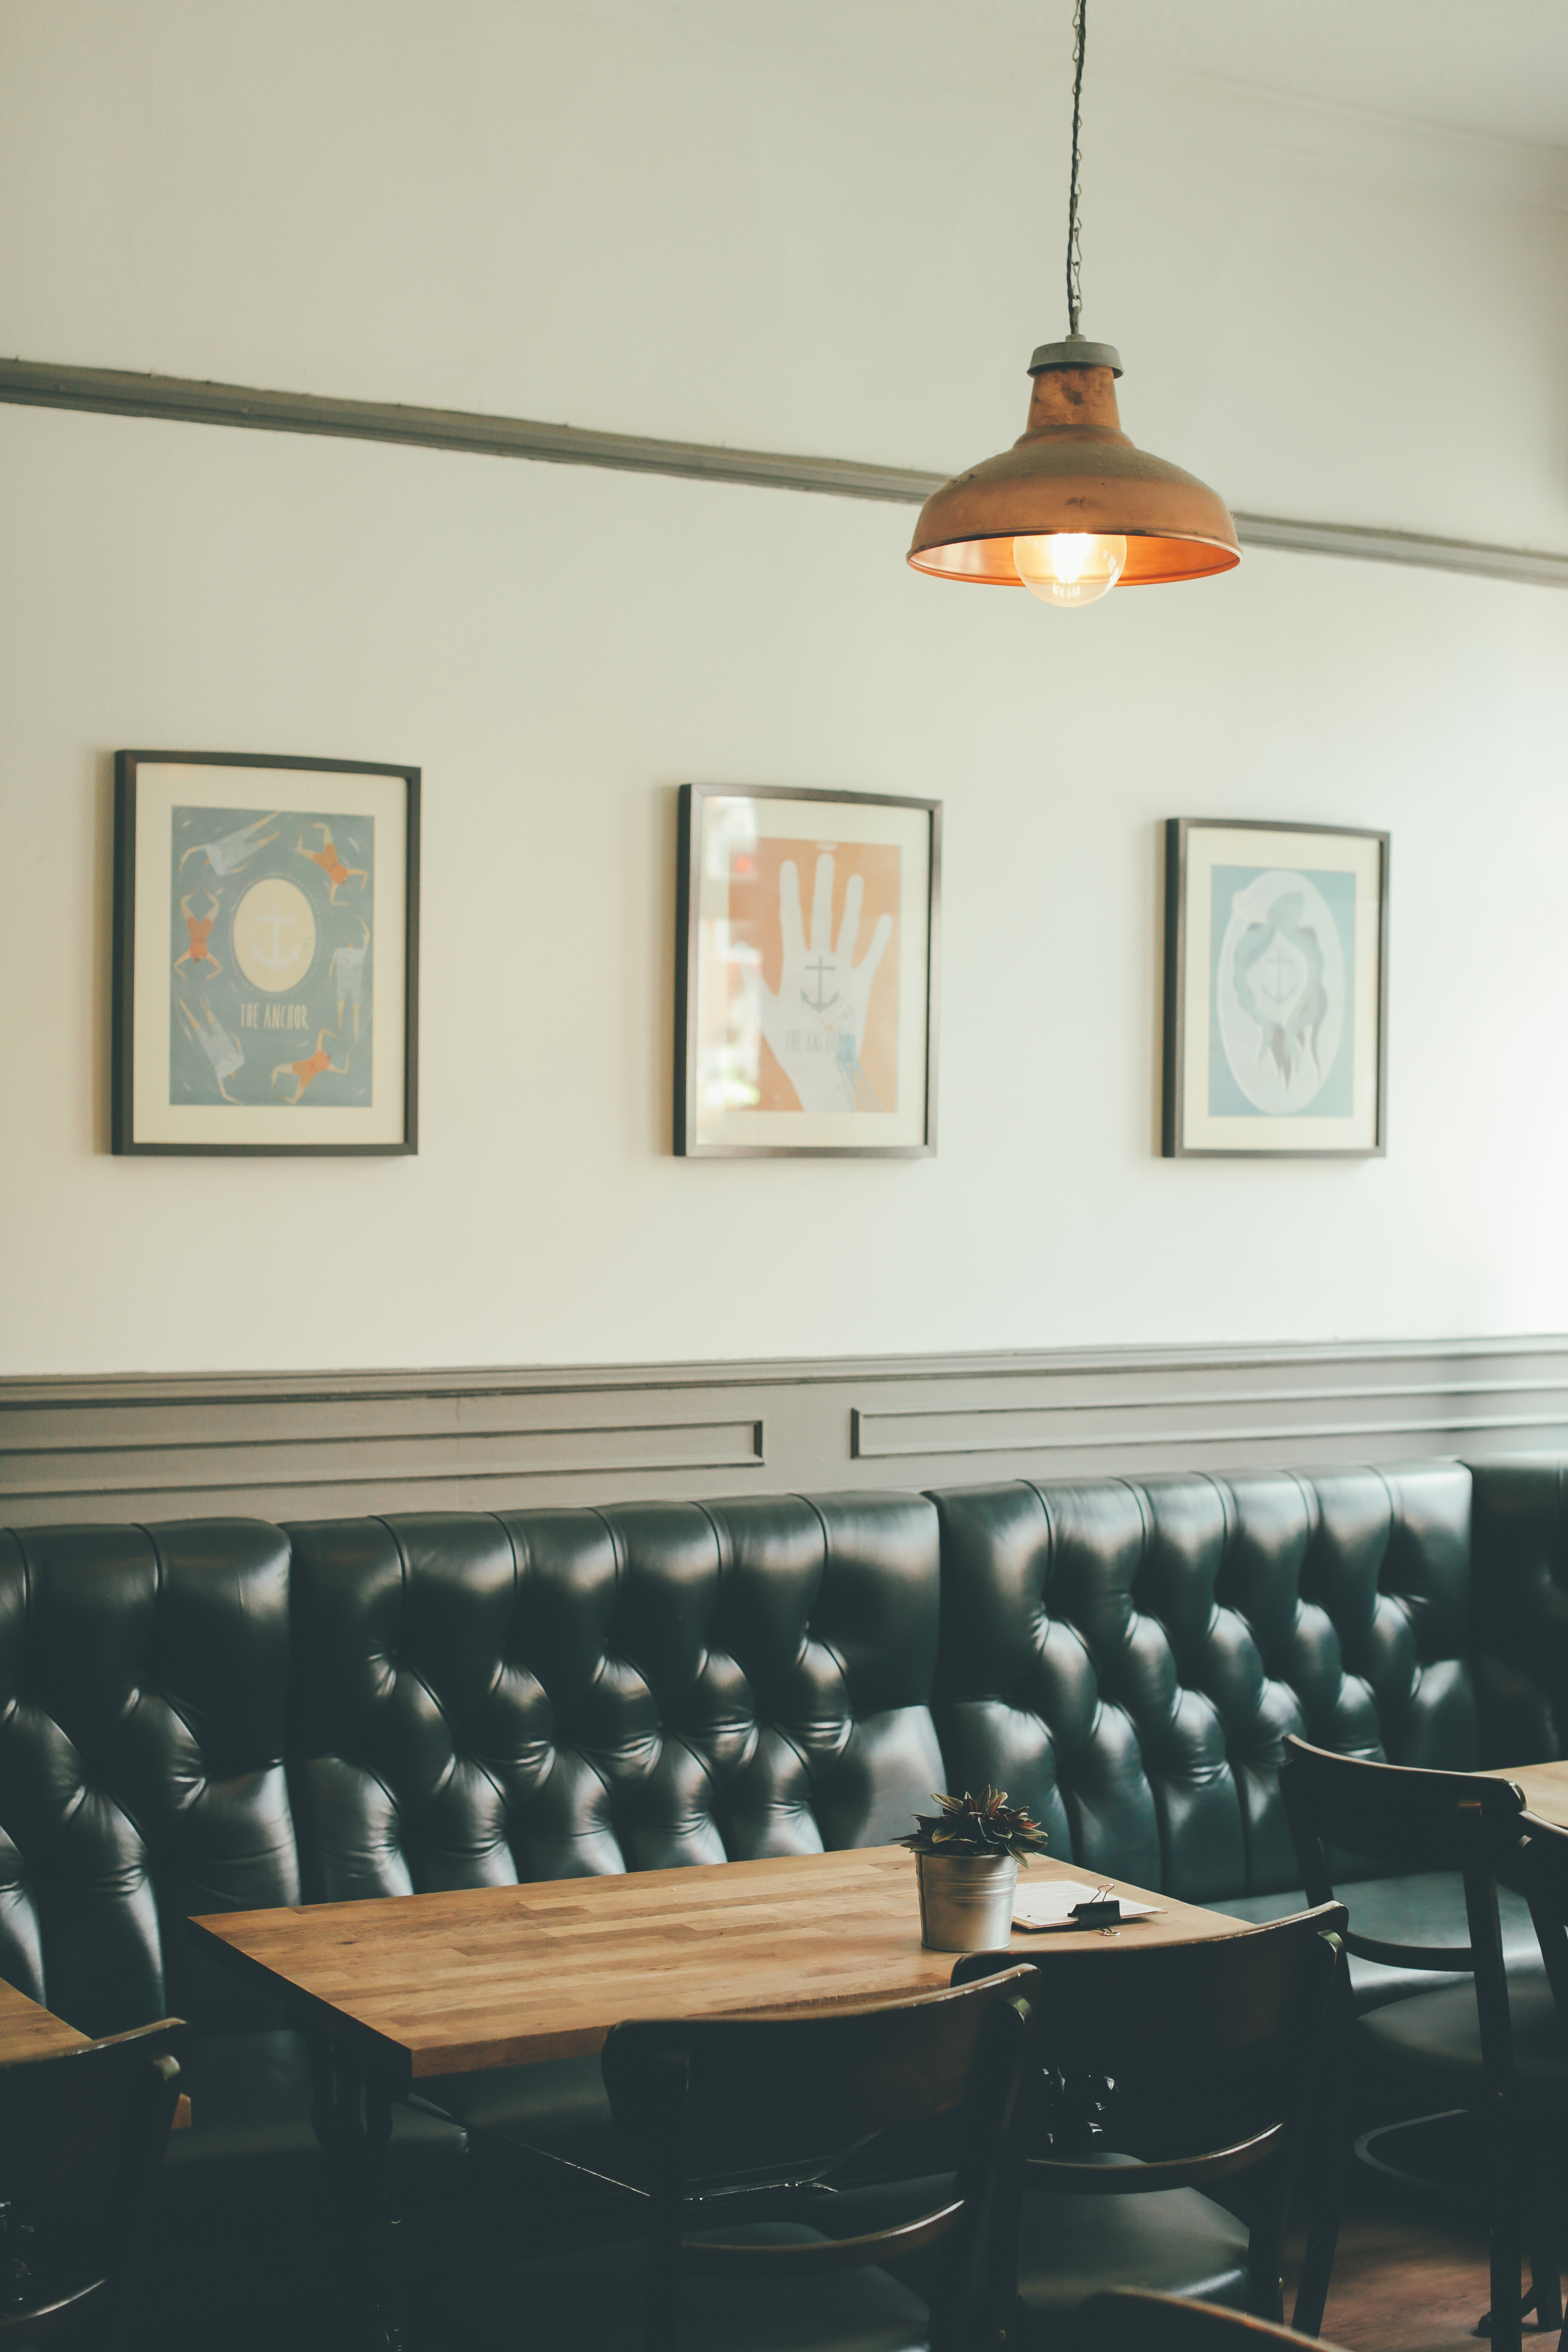
bench, restaurant, home, ceiling, kitchen, living room, lamp, room, lighting, interior design, chairs, design, coffeehouse, tables, dining room, window covering